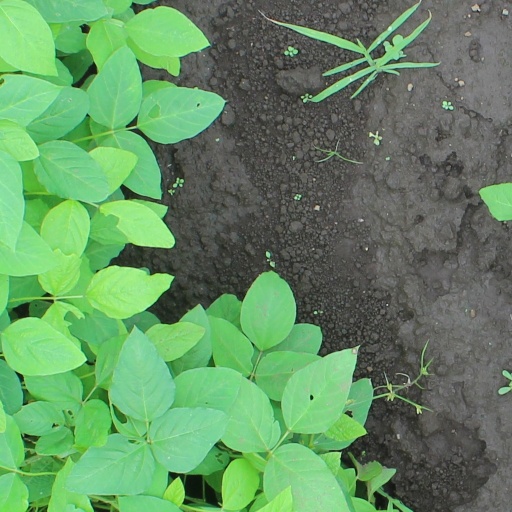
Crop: soybean